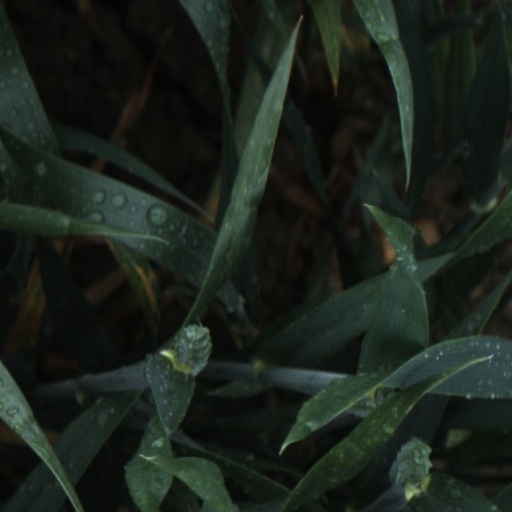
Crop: wheat